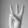
ASL letter: W